Collective farming

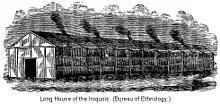
Latter-day Iroquois longhouse housing several hundred people

The Huron had an essentially communal system of land ownership. French Catholic missionary Gabriel Sagard described the fundamentals. The Huron had "as much land as they need[ed]." As a result, the Huron could give families their own land and still have a large amount of excess land owned communally. Any Huron was free to clear the land and farm on the basis of usufruct. They maintained possession of the land as long as they continued to actively cultivate and tend the fields. Once they abandoned the land, it reverted to communal ownership, and anyone could take it up for themselves. While the Huron did seem to have lands designated for the individual, the significance of this possession may be of little relevance; the placement of corn storage vessels in the longhouses, which contained multiple families in one kinship group, suggests the occupants of a given longhouse held all production in common.